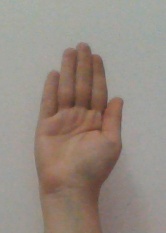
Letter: seen